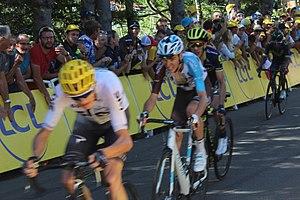
Arrivée de la 5ème étape du Tour de France 2017 à la Planche des Belles Filles.
La 5ᵉ étape du Tour de France 2017 se déroule le mercredi 5 juillet 2017 entre Vittel et La Planche des Belles Filles, sur une distance de 160,5 kilomètres. Première étape de montagne de ce Tour, elle est remportée par Fabio Aru, de l'équipe Astana, qui a attaqué seul dans le final. Troisième de l'étape, Christopher Froome revêt le maillot jaune.